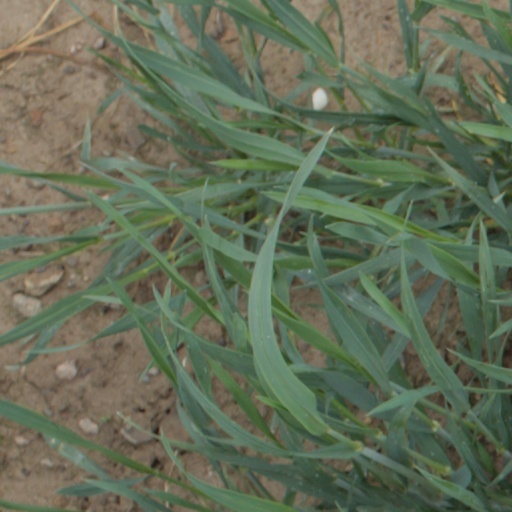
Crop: wheat